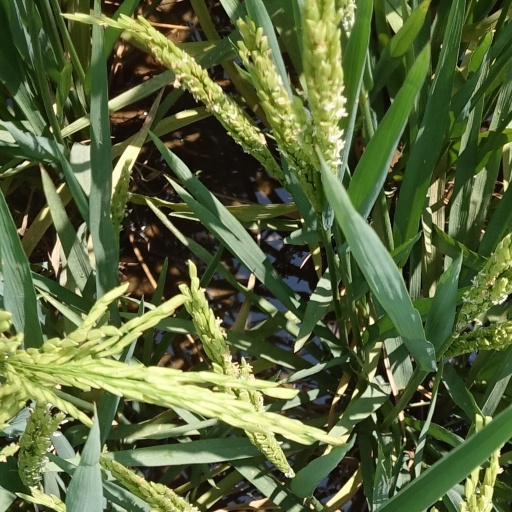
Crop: rice